Tsundere

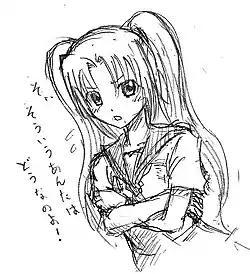
A typical example of a "tsundere" character

The word is derived from the terms (adverb, 'morosely, aloofly, offputtingly') and (adverb, 'in a lovey-dovey or infatuated manner'). Originally found in Japanese bishōjo games, the word is now part of the otaku moe phenomenon, reaching into other media. The term was made popular in the visual novel "Kimi ga Nozomu Eien".